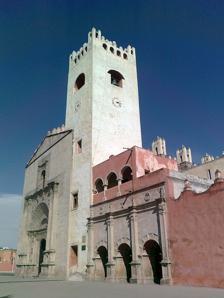
Building: Church and Convent of San Nicolás de Tolentino
Country: Mexico
Year built: 1573
Church in Actopan, Mexico San Nicolás Tolentino Temple and Ex-Monastery 20°16′6″N 98°56′35″W / 20.26833°N 98.94306°W / 20.26833; -98.94306 Location Actopan Country Mexico Denomination Roman Catholic History Status Monastery Consecrated 1550 The Church and Convent of San Nicolás de Tolentino is the Catholic church and parish house of the people of Actopan . It has always belonged to the Diocese of Tulancingo in Mexico. This church is located in the center of city. This colonial building is a monument of great architectural importance which has lasted until today in the State of Hidalgo . The convent was founded in 1546, although it was officially ordained in 1548, the work is attributed to friar Andrés de Mata. The construction began in 1550 and by 1573 the set was already completed and had a church , capilla abierta , convent , stables , orchard and a huge cistern for the uses of the community. Its architectural style brings together most of the styles present in the Viceroyalty of New Spain . Shows a combination of Plateresque , Mudéjar , Gothic , Romanesque and Renaissance styles; and after elements of the Neoclassical were added. Gallery The monastery The Atrium The mission The paintings The Capilla abierta See also Mendicant monasteries in Mexico References